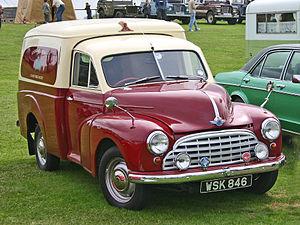
Morris Cowley est un nom qui fut donné à diverses voitures produites par Morris entre 1915 et 1958.